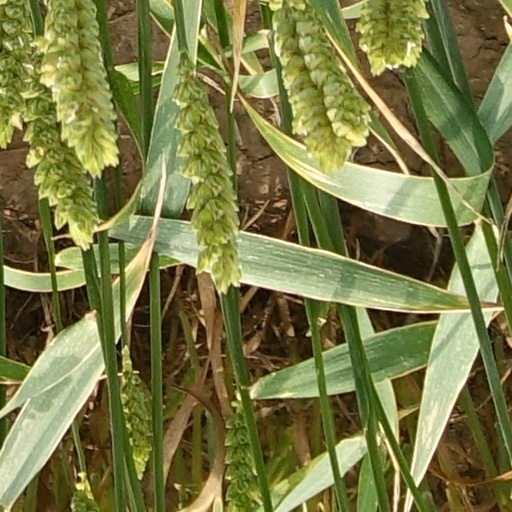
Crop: wheat